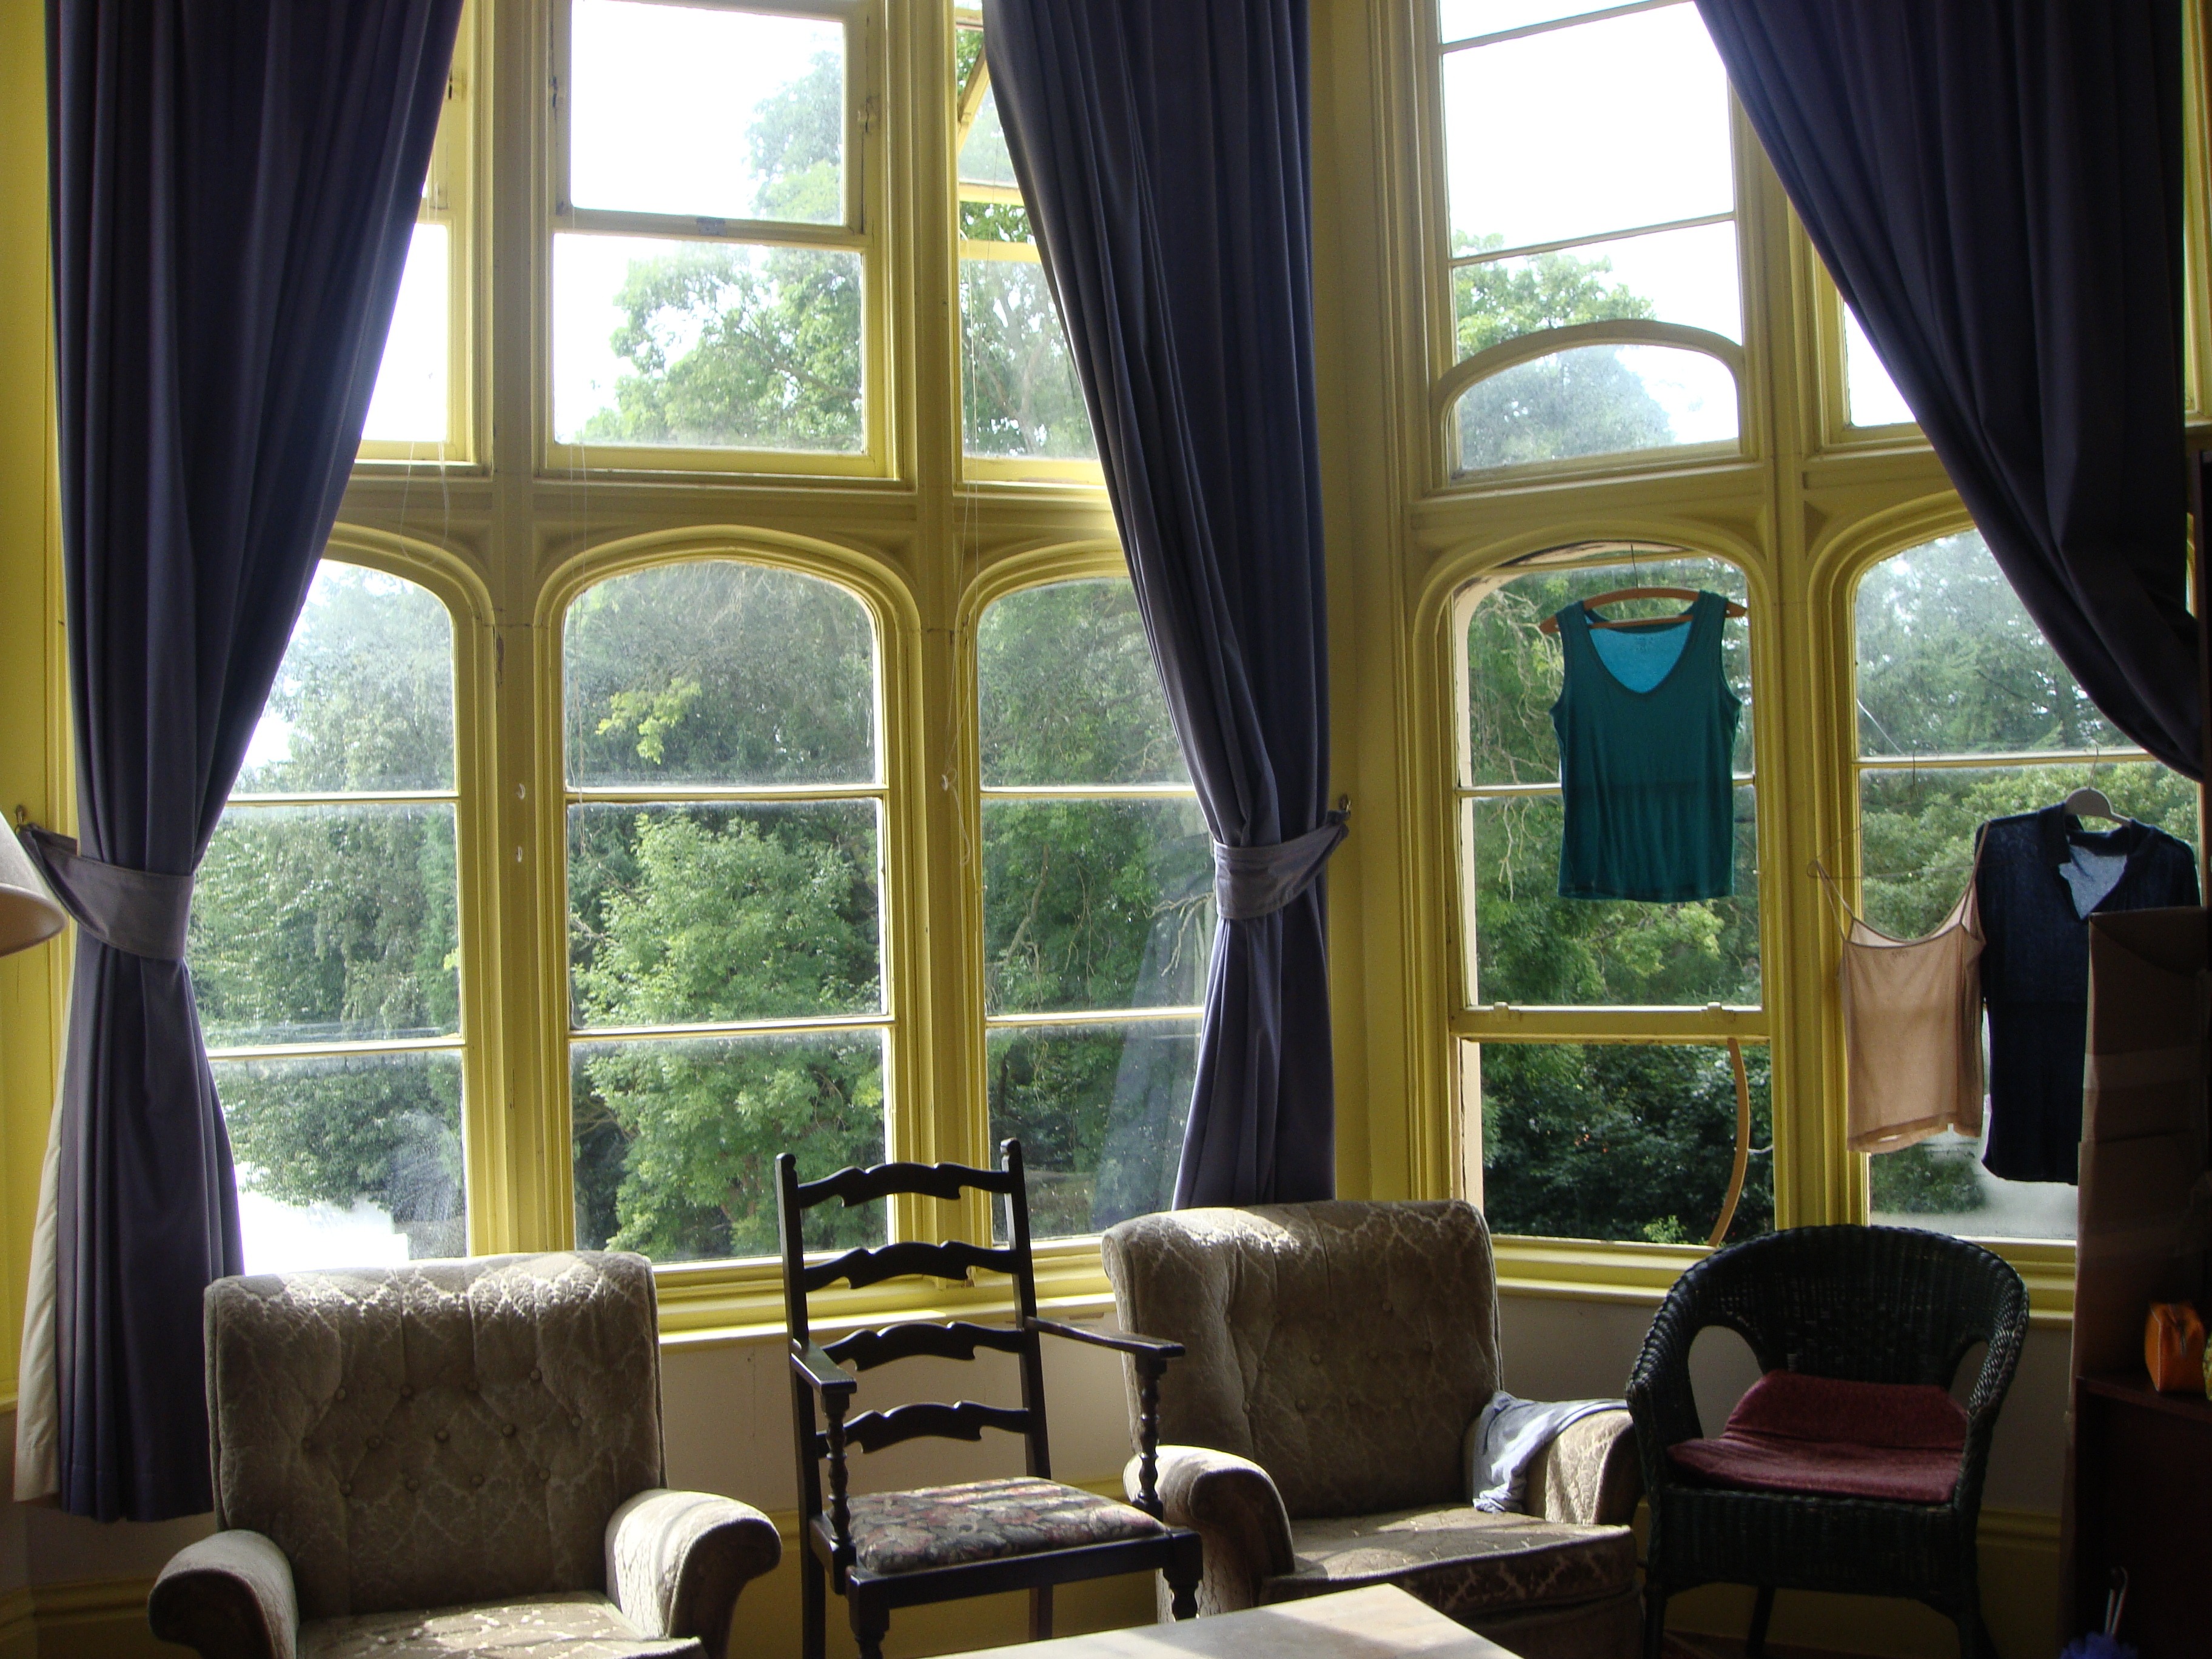
architecture, villa, mansion, interior, window, home, porch, decoration, cottage, curtain, castle, property, living room, furniture, room, interior design, england, windows, estate, real estate, window covering, window treatment